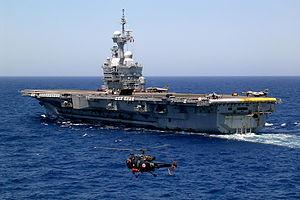
À bord d'un porte-avions, l'hélicoptère de sauvegarde, baptisé « Pedro », prend sa position de sauvetage à une centaine de mètres du porte-avions, travers bâbord pour surveiller les avions au catapultage ou en finale pour l'appontage. De nuit, sa position est sur le travers tribord pour ne pas gêner avec ses feux les avions qui approchent, ni la remise de gaz en cas d'échec à l'appontage. À bord du Pedro, se tiennent un plongeur équipé, prêt à être mis à l'eau pour secourir un pilote en cas de crash ou d'éjection, un mécanicien opérateur du treuil et un ou deux pilotes.